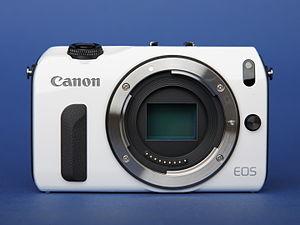
Le Canon EOS M est un appareil photographique hybride grand public de 18,0 mégapixels fabriqué par Canon annoncé en juillet 2012. Il partage nombre de composants avec l'EOS 650D, un reflex numérique de la marque.
La monture Canon EF-M est une monture d'objectif développée par Canon depuis 2012 pour sa gamme d'appareils photographiques hybrides EOS M équipés d'un capteur au format APS-C. Le système, dérivé de la monture Canon EF, fait son apparition avec le Canon EOS M, premier hybride de la marque. La marque japonaise est alors le dernier constructeur d'appareils photo à commercialiser un appareil hybrides.